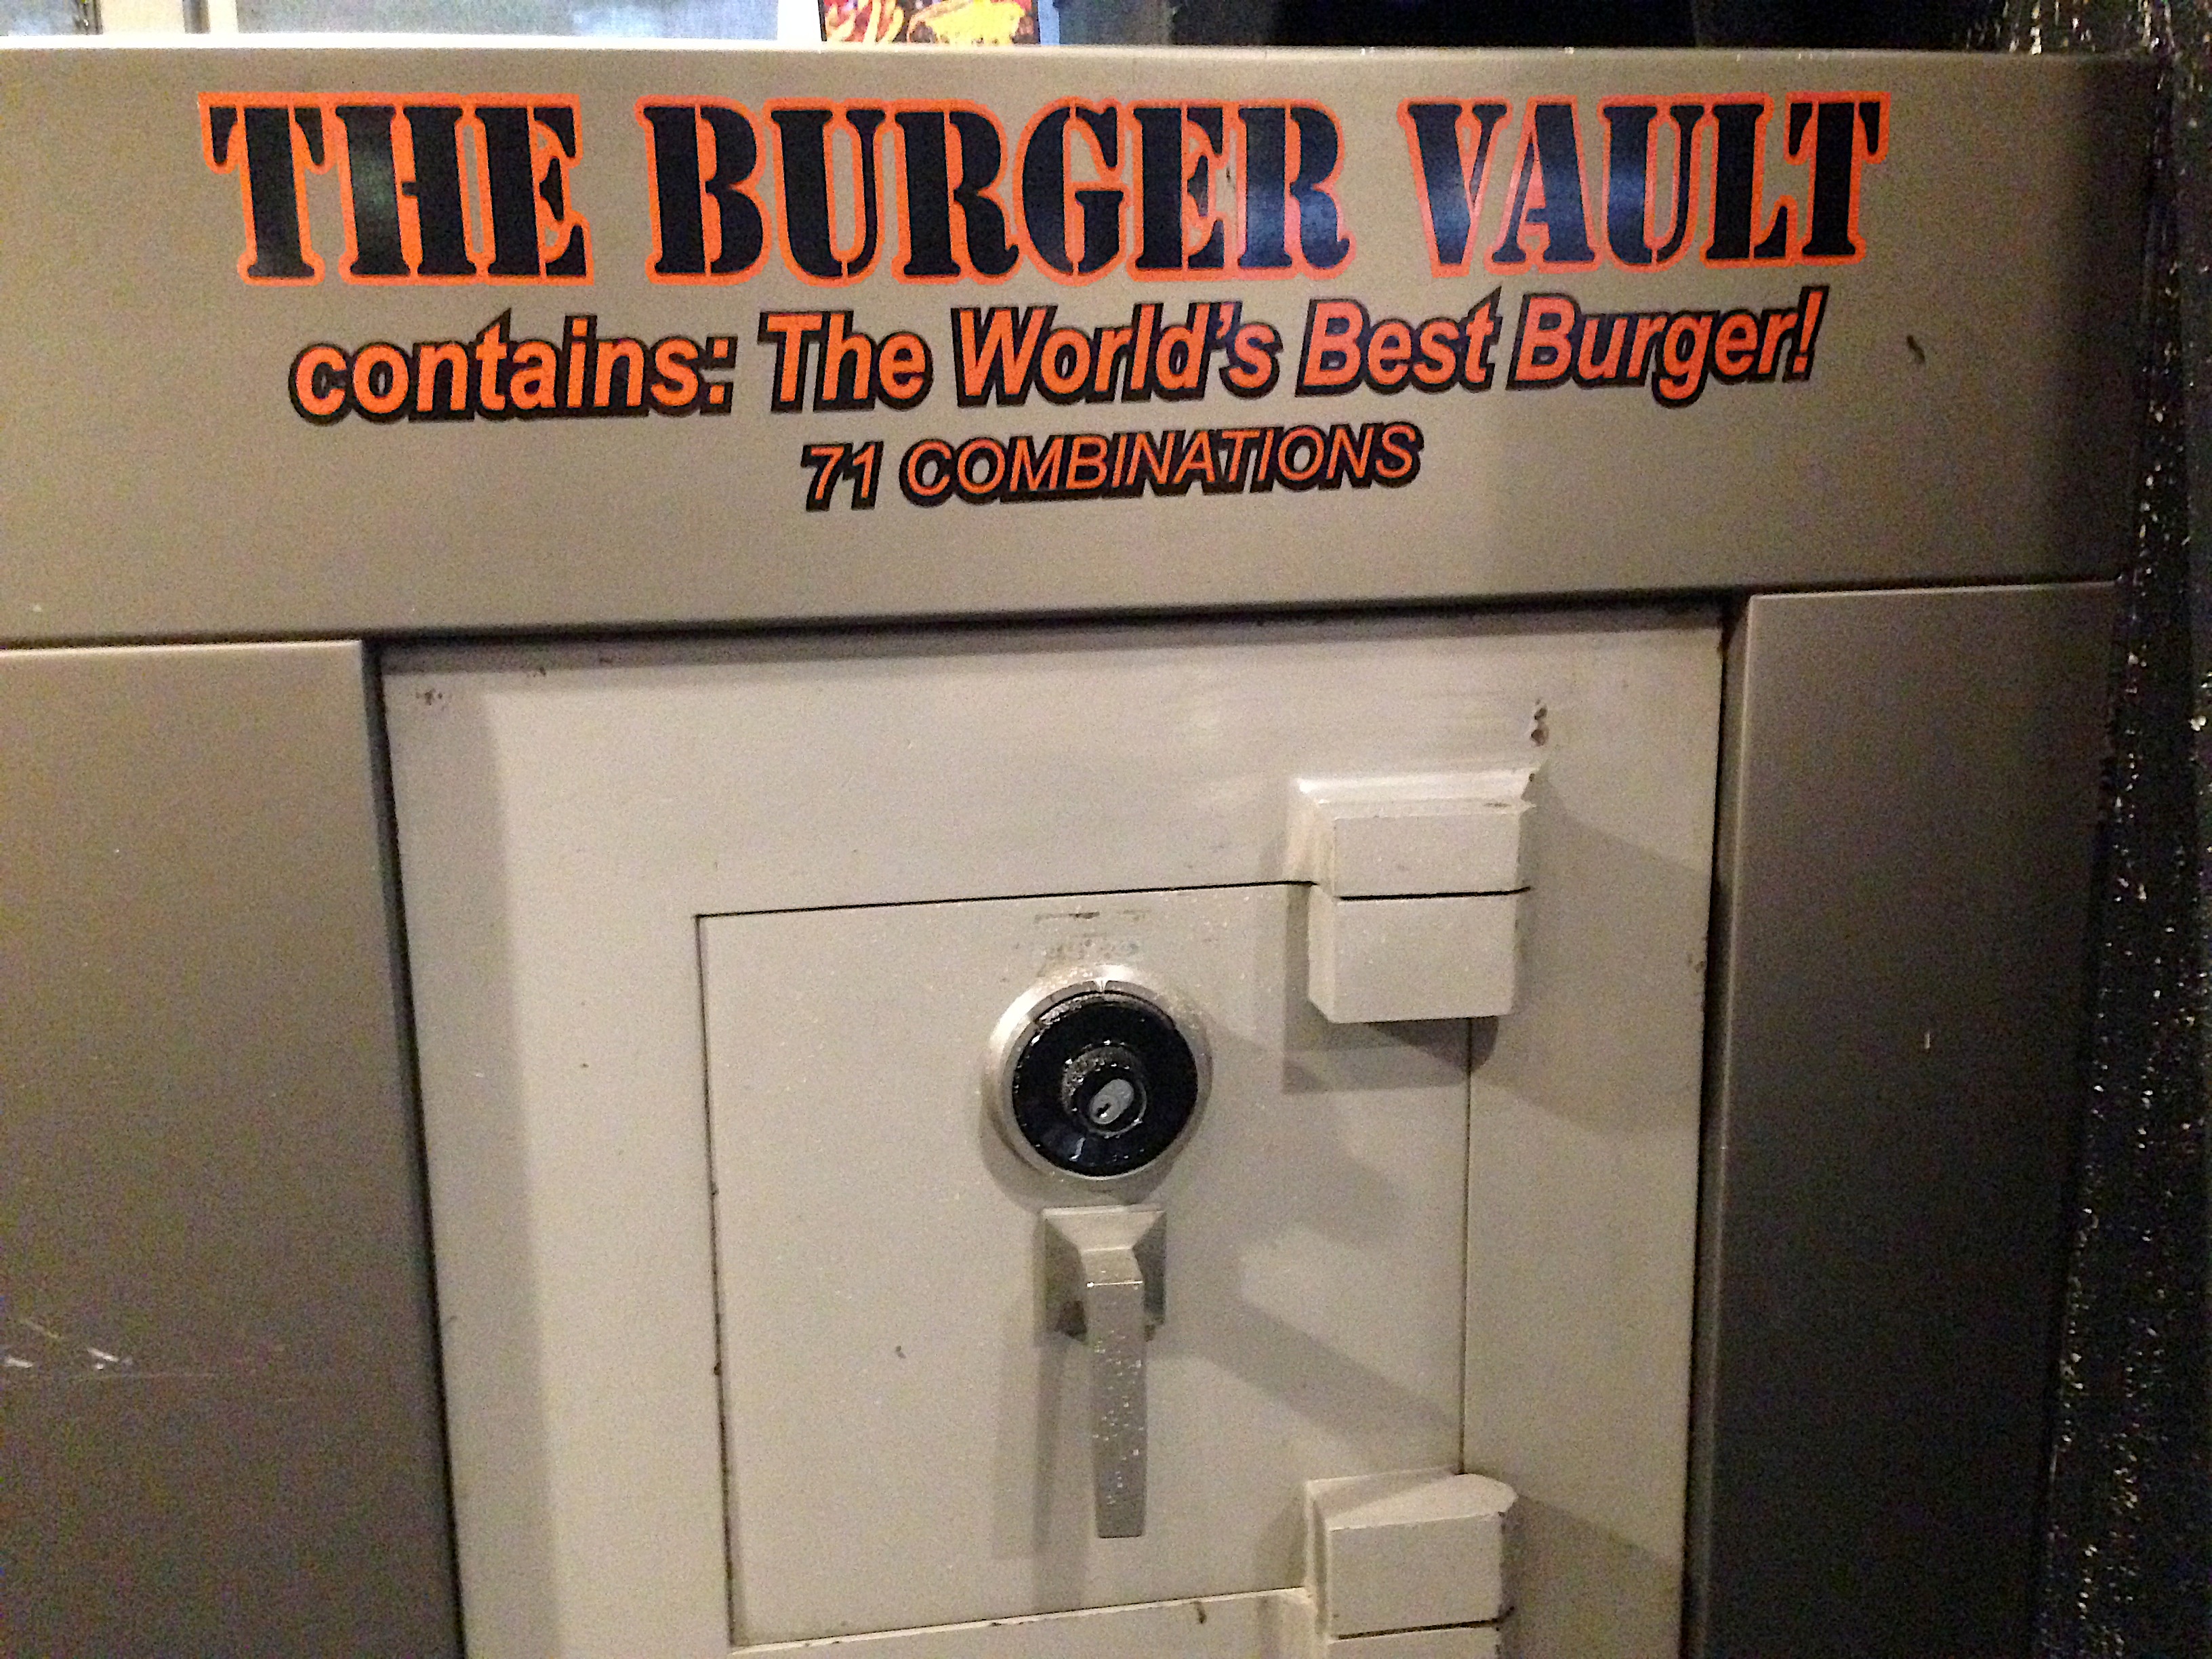
machine, safe